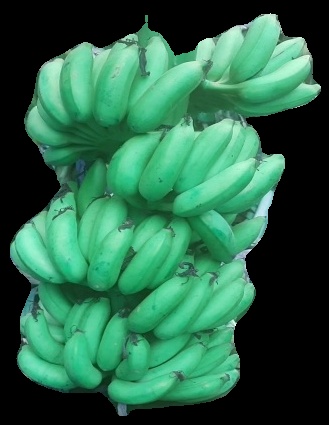
Variety: elakki-bale
Grade: grade1